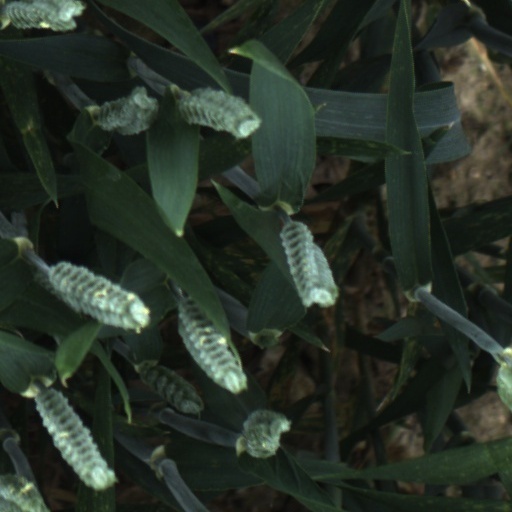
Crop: wheat